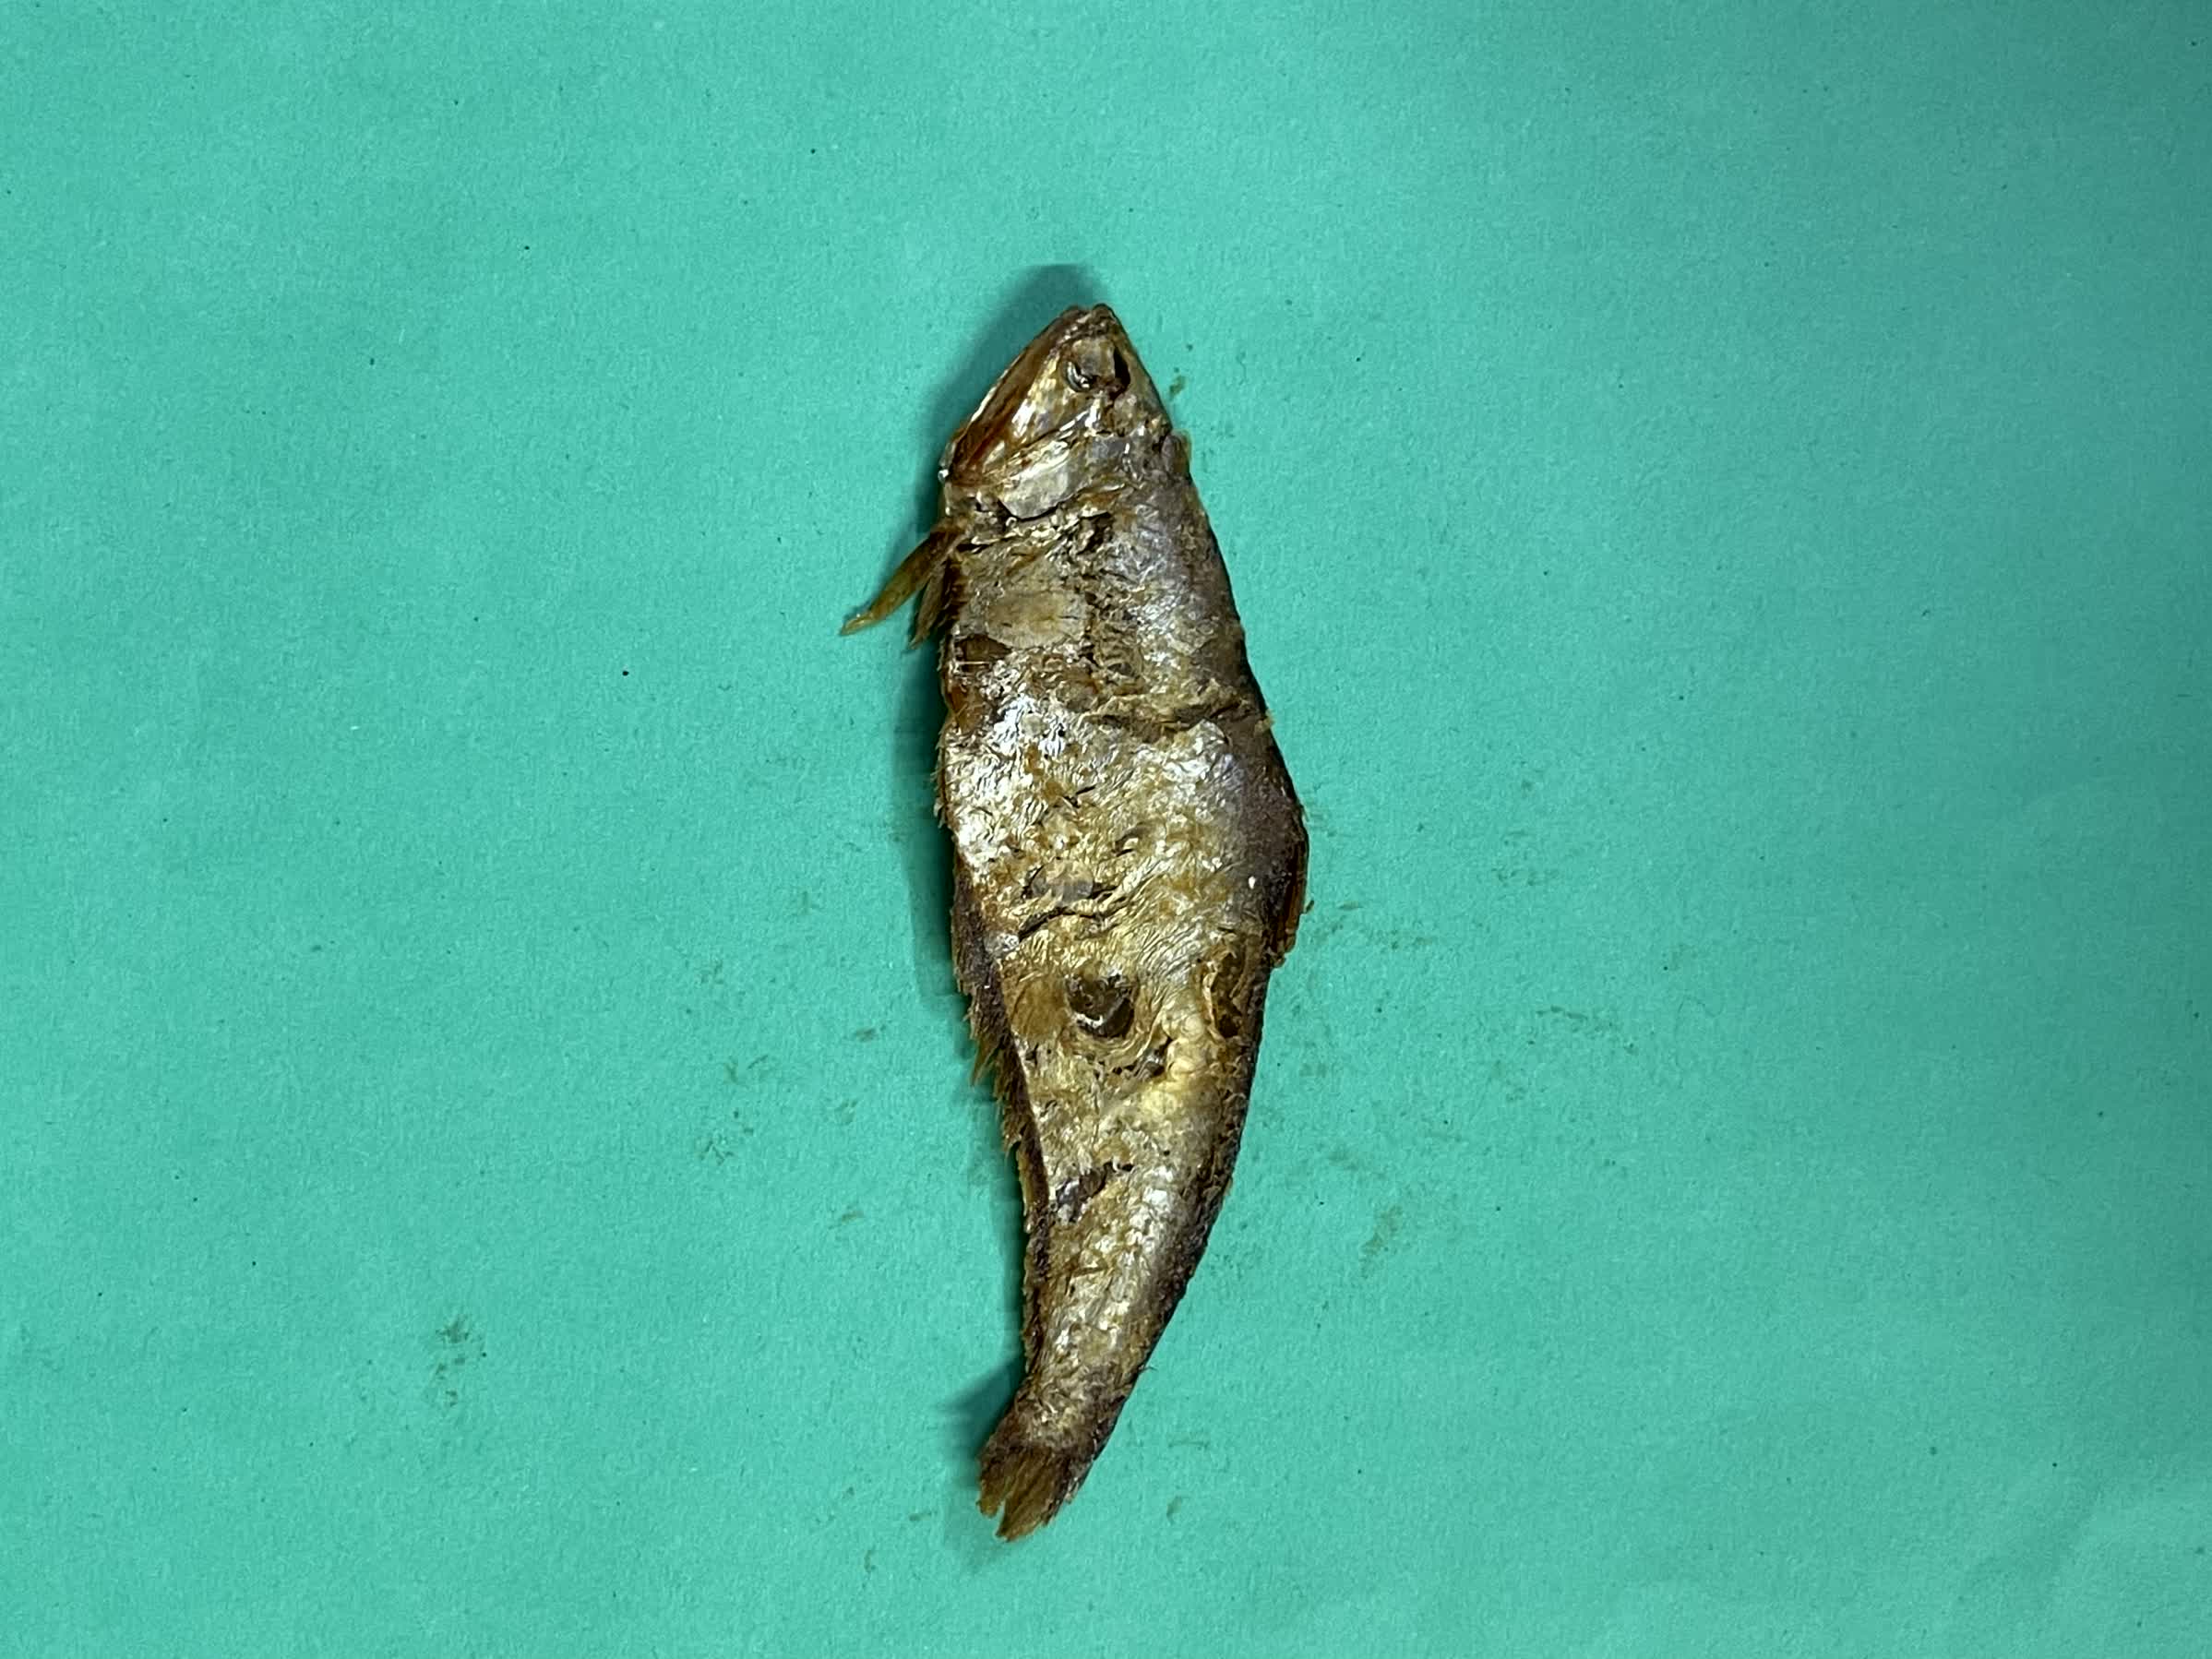
Species: Bashpata